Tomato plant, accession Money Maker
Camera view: vertical (180 deg); turntable rotation: 90 degrees
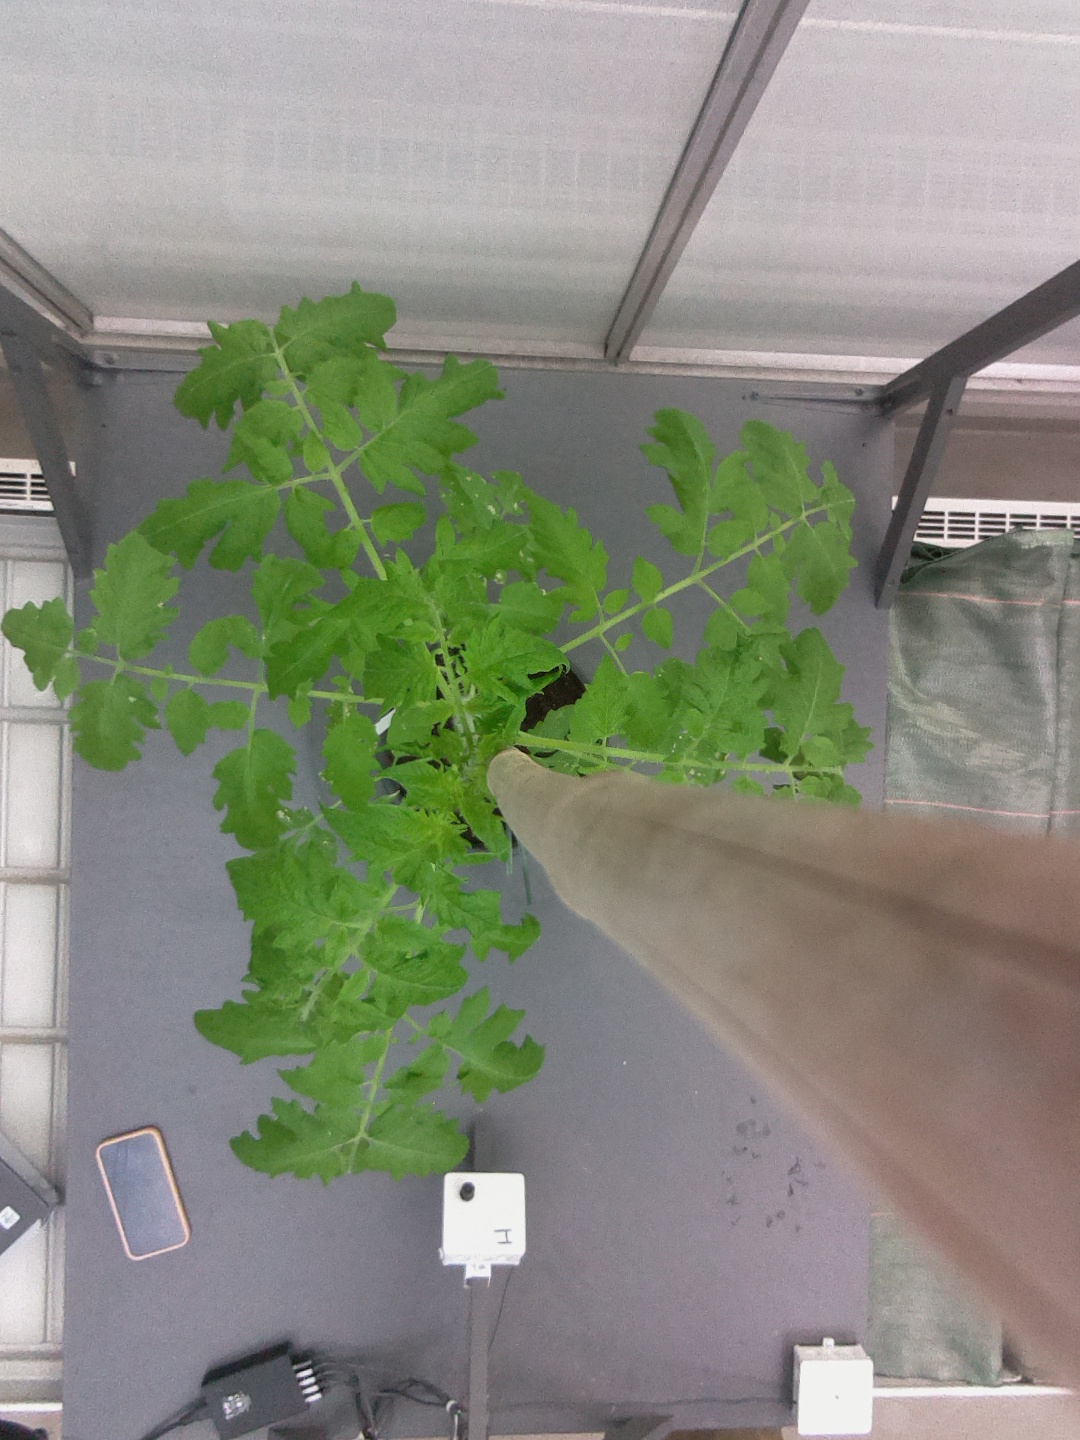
BBCH growth stage 15: 10 of true leaves visible